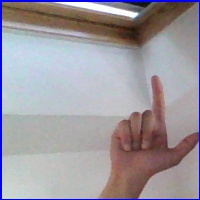
Letra: L